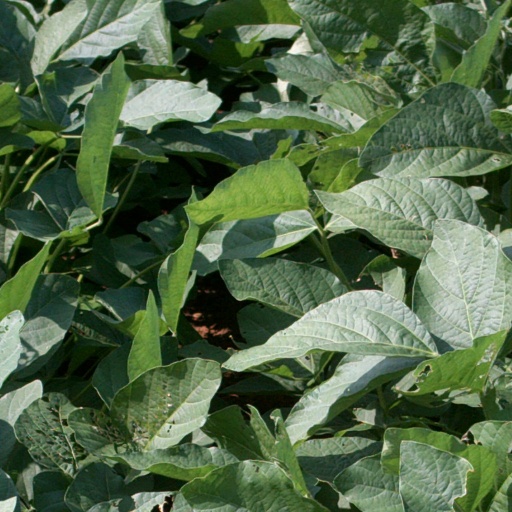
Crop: soybean